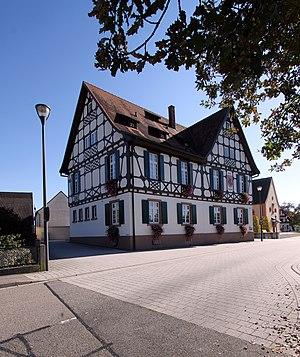
Hotel de ville de Rheinau (Baden) à Freistett.